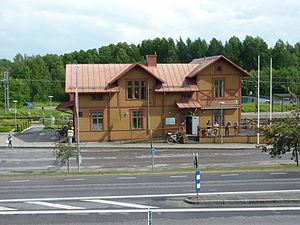
Ockelbo kommun
Ockelbo kommune ligger i länet Gävleborgs län i landskaperne Hälsingland og Gästrikland i Sverige. Kommunen grænser i Gävleborgs län til Bollnäs kommun i nordvest, Söderhamns kommun i nordøst, Gävle kommun i øst og Sandvikens kommun i syd. Dertil grænser den til Falu kommun i Dalarnas län i vest. Kommunens administrationsby Ockelbo som ligger omtrent 30 km nordvest for Gävle.